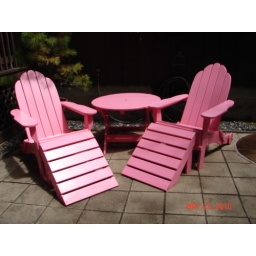
Very pink wood lounge chairs build by John